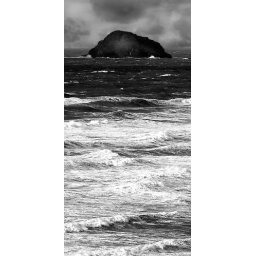
A black and white HDR image of a rock out to Sea at Perranporth, in Cornwall, England.